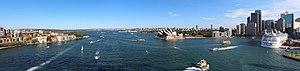
Baie de Sydney vue du Harbour Bridge, Australie
Sydney est la ville la plus peuplée d'Australie et du continent océanien, ainsi que la capitale de l'État de Nouvelle-Galles du Sud. Elle est située dans le Sud-Est du pays, sur les rives de la mer de Tasman. Avec une aire urbaine comprenant, en 2016, une population de 5,25 millions d'habitants sur près de 12 300 km², Sydney se place devant Melbourne et Brisbane pour ce qui est du nombre d'habitants. Ses habitants s'appellent les Sydneyites ou Sydneysiders en anglais et les Sydnéens en français.